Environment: real
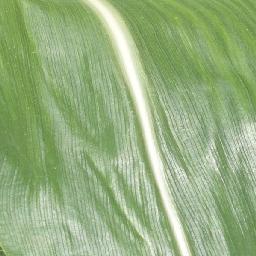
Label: healthy